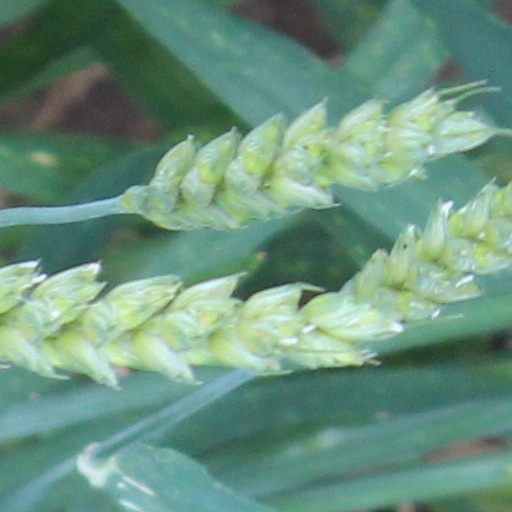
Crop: wheat